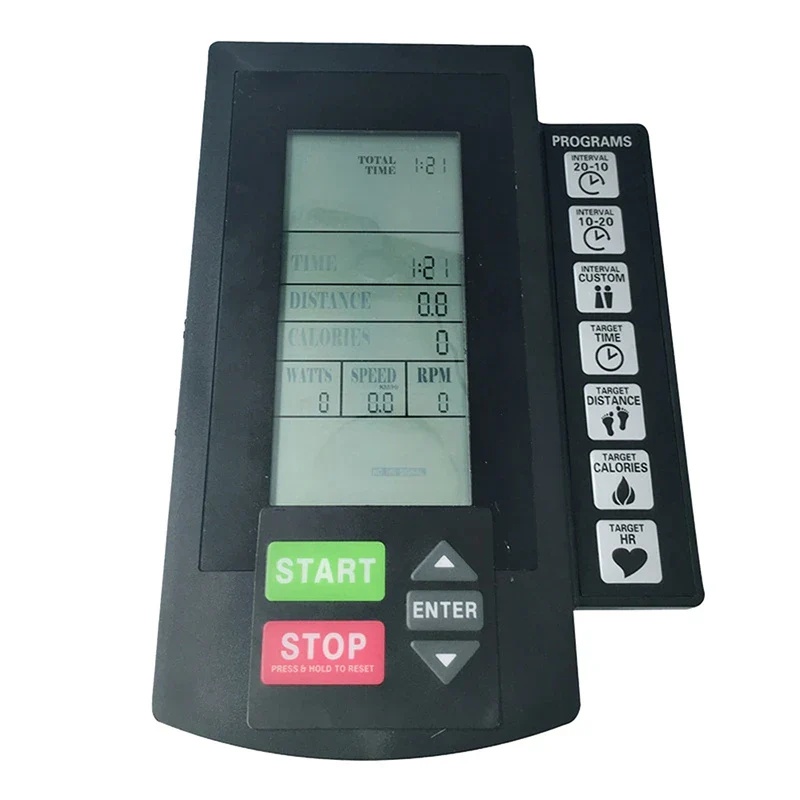
NNEOBA Bluetooth Rowing Machine Counter with Electronic Watch
Enhance your rowing workout with the NNEOBA Bluetooth Rowing Machine Counter. This advanced electronic watch provides real-time data and seamless connectivity to help you achieve your fitness goals. Specifications: Type of Sports: Cardio Training Training Site: Versatile (compatible with various rowing machines) Display: LCD Screen Power Supply: 2 x AA batteries or 4 x AA batteries (batteries not included) Color: Black Material: Plastic Functions: Age Selection, Interval Timing, Distance, Calories, Power, Speed, RPM, Heart Rate (heart rate function not included), and more. Features: Bluetooth Connectivity: Seamlessly sync with fitness apps for enhanced tracking and analysis. Multi-Function Display: Alternates between time, distance, calories, power, speed, RPM, and heart rate for comprehensive workout insights. User-Friendly Interface: Simple age selection and training mode setup with easy-to-read LCD screen. Self-Test Function: Automatic display check and buzzer sound for quick system confirmation. Workout Modes: Free training mode records total time, distance, calories, power, speed, and heart rate. Description: Upgrade your rowing machine experience with the NNEOBA Bluetooth Rowing Machine Counter. Designed for magnetoresistive rowing devices, this electronic watch offers a wealth of fitness data to keep you motivated. The LCD screen provides real-time updates on crucial workout metrics including time, distance, calories burned, power output, and more. With its Bluetooth capability, you can easily connect to fitness apps for detailed analysis and progress tracking. The intuitive interface features an age selection option and various workout modes to suit your training needs. Please note that the product requires 2 x AA or 4 x AA batteries (not included) and does not include a heart rate function. Elevate your fitness journey with this essential rowing machine accessory. Package Contents: 1 * Rowing Machine Counter 1 * Induction Line
Brand: NNEOBA
Category: Sporting Goods > Fitness & General Exercise Equipment > Cardio > Cardio Machine Accessories & Parts > Rowing Machine Accessories & Parts